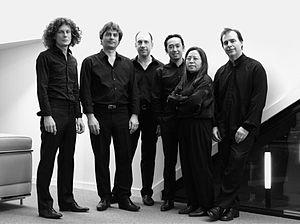
Les Percussions de Strasbourg est un ensemble de musique contemporaine fondé en 1962 et composé de six percussionnistes. De gauche à droite